Valparaíso

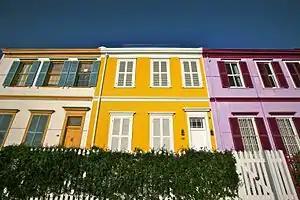
Many houses in Valparaíso are colorfully painted

On 28 March 1814, the USS "Essex" was defeated by British frigates "Phoebe" and "Cherub" during the War of 1812, leading to the deaths of 58 US Marines. Captain David Porter, a survivor of this attack, retired to Portersville, Indiana and requested to change the name to Valparaiso, commemorating the only naval battle he ever lost. By 2 August 1820, the Liberating Expedition of Peru sailed from Valparaíso.